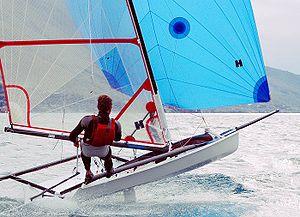
Le déjaugeage est un changement de régime de l'avancement d'un objet dans l'eau, d'un régime « archimédien » à un régime dynamique où sa vitesse lui permet d'être porté par la surface de l'eau.
Sur un bateau, le boute-dehors ou boute-hors ou bout-dehors est un espar fixe ou rétractable pointant à l'avant d'un bateau dans l'axe du navire, initialement ajouté en bout de vergues du grand-mât et du mât de misaine sur les grands voiliers.
Un marin est une personne dont la profession est de naviguer sur les mers et les océans.
Un spinnaker est un type de voile hissée à l'avant d'un voilier lorsque le vent souffle depuis l'arrière du navire. Inventé dans les années 1880, le spi est une voile de régate qui n'a pas de réel historique dans la marine commerciale ou dans la marine de guerre. Le spi se caractérise par une forme triangulaire doté d'un creux important, sa grande surface et le matériau très léger dans lequel il est taillé. Cette forme est optimisée pour l'exploitation de la force du vent venant de l'arrière tout en permettant un écoulement laminaire contrairement aux autres voiles qui fonctionnent à ces allures en écoulement turbulent. Le spi dit symétrique, sa forme la plus courante, est maintenu en place par sa pointe supérieure en tête de mât via une poulie qui peut pivoter, à la pointe située sous le vent par un cordage appelé écoute tandis que le point d'amure, situé au vent, est maintenue par un cordage appelé bras. Le point d'amure est maintenu écarté du mât par le tangon, un espar dont une extrémité est fixée au mât et l'autre extrémité solidaire du point d'amure est réglée en hauteur au moyen de deux cordages : les balancine et hale-bas de tangon.
Un skiff est un bateau à voile assez léger pour créer une vague et la dépasser en passant au déjaugeage. Par généralisation, on considère comme skiff la majorité des dériveurs apparus après les années 1990 et possédant un spi asymétrique.